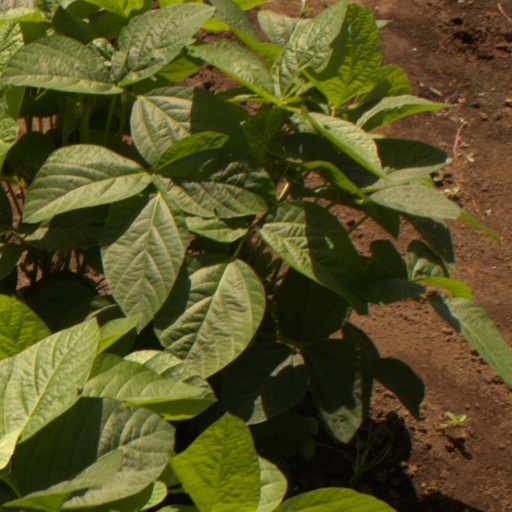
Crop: soybean